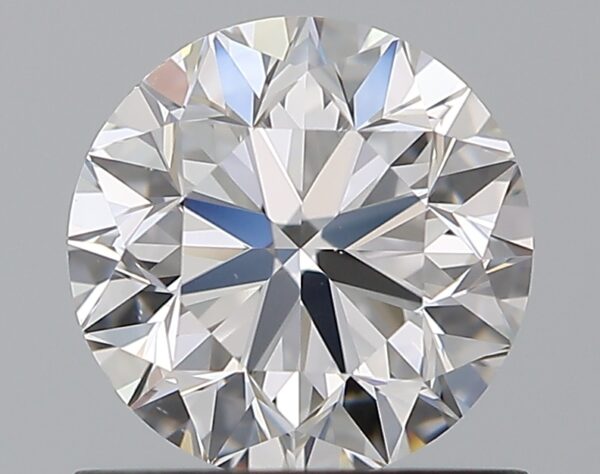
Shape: round
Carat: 0.9
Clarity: VS1
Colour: D
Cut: VG
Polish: EX
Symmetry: EX
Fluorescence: F
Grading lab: GIA
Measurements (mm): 6.01 x 6.04 x 3.87